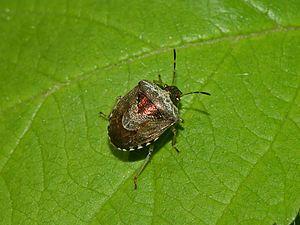
Eysarcoris venustissimus est une espèce d'insectes hétéroptères de la famille des Pentatomidae.